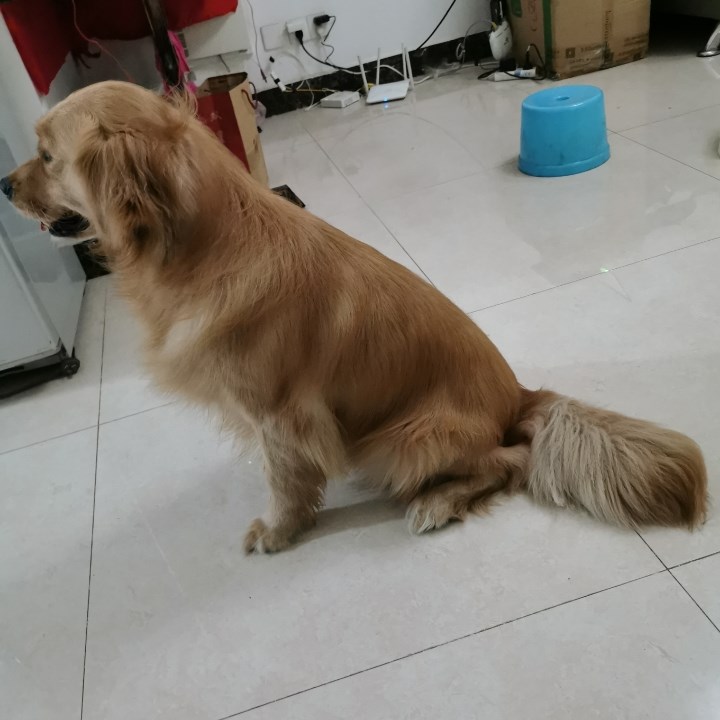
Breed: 5355-n000126-golden_retriever